Oeldorf Building

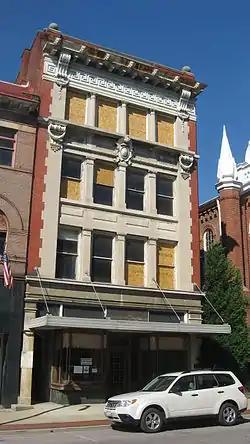
Front of the building

The Oeldorf Building, also known as Wetherell's Jewelers, was a historic commercial building located at Parkersburg in Wood County, West Virginia, United States. It was built in 1906 and was a four-story, two-bay, brick building with a stone foundation and trim in the Classical Revival style. It had an intact first floor storefront and sidewalk clock.